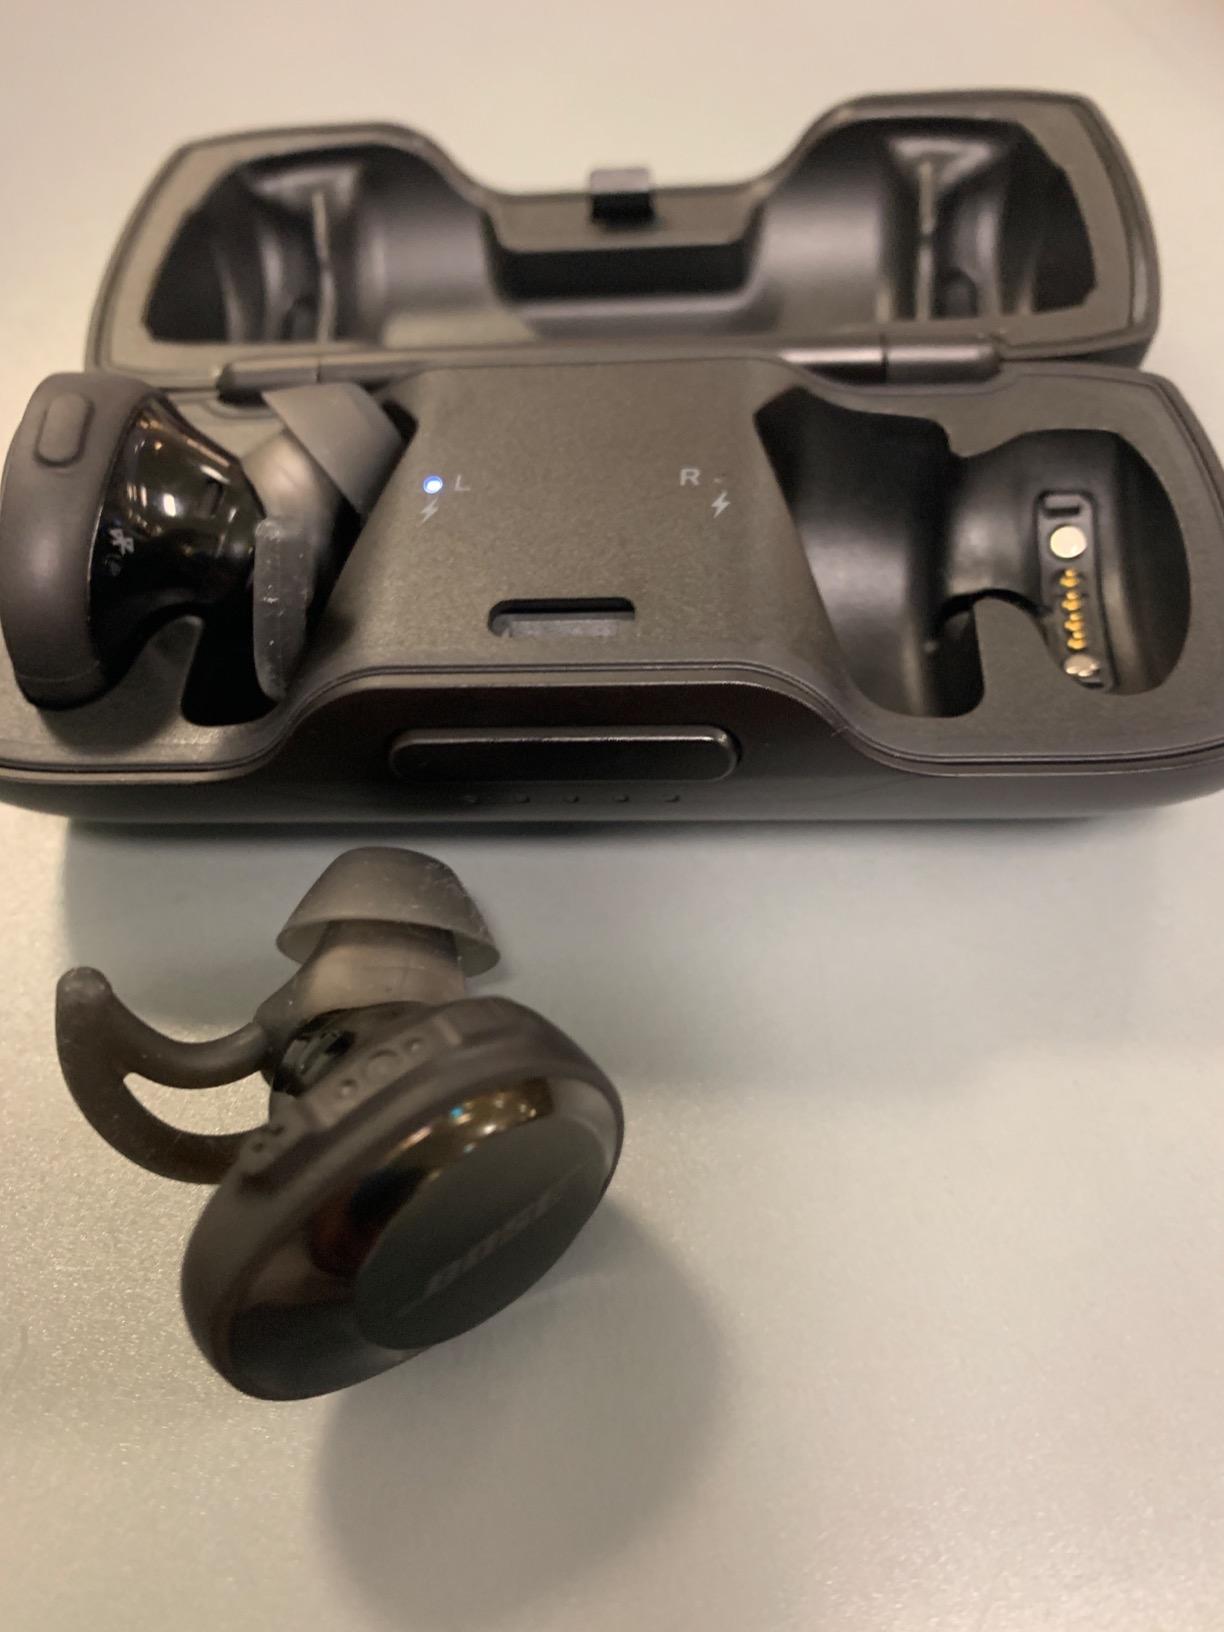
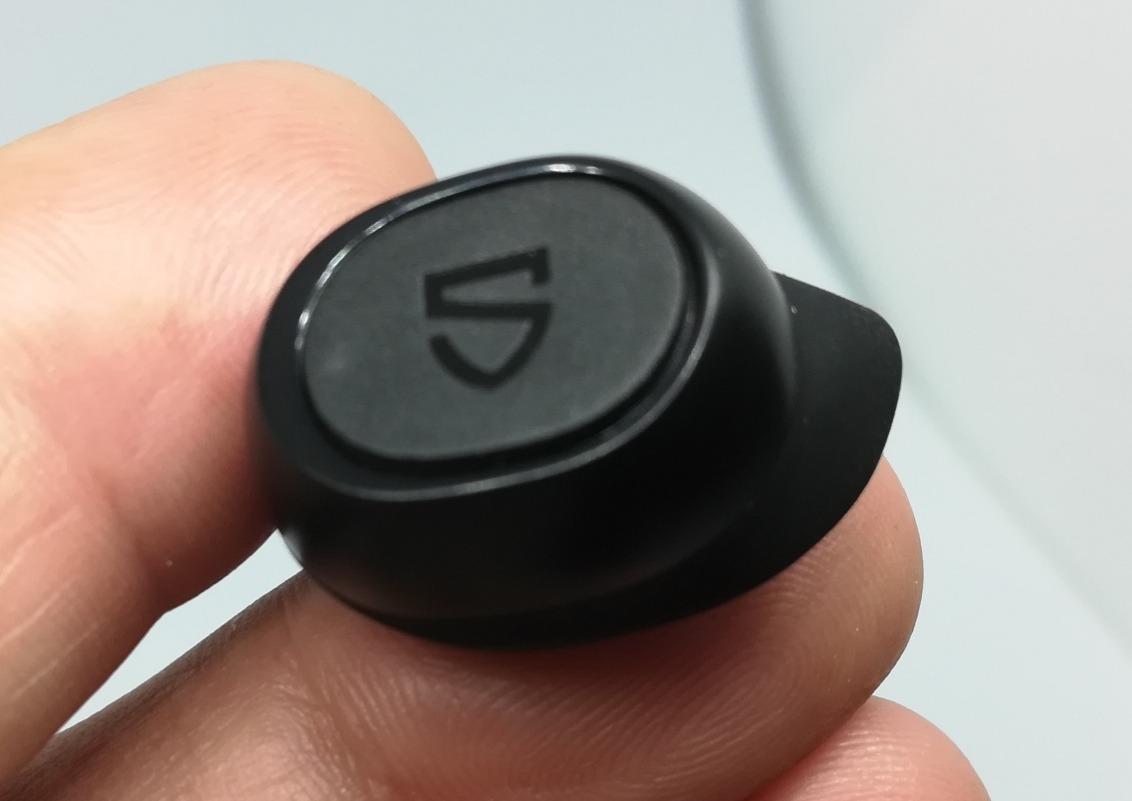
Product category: earbuds
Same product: no